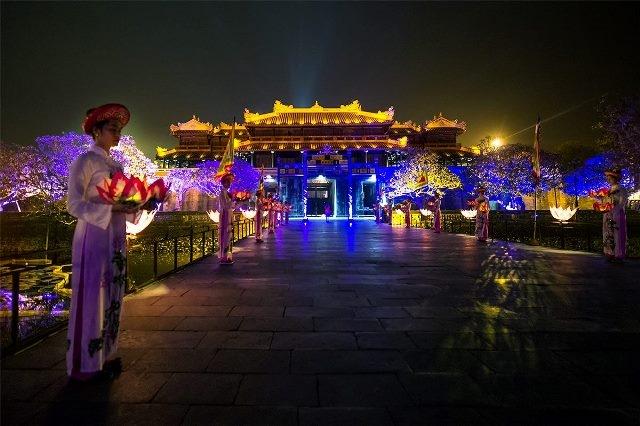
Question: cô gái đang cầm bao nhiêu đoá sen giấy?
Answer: cô gái đang cầm hai đoá sen giấy